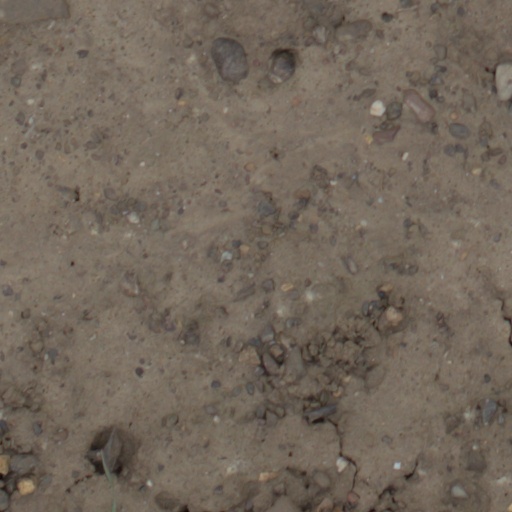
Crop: wheat